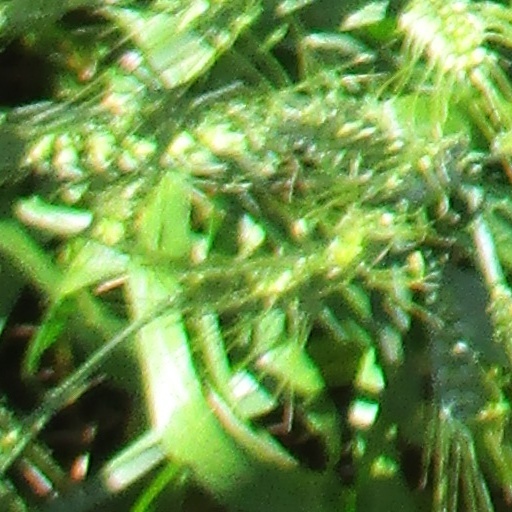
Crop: wheat